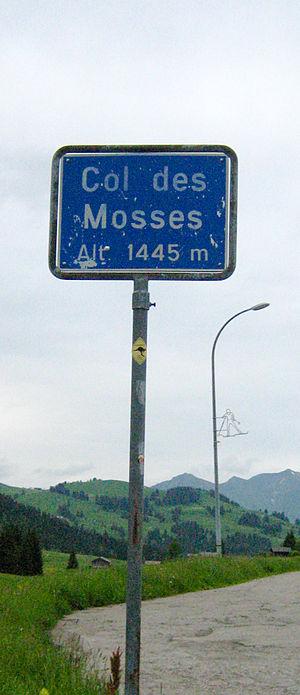
Panneau au col des Mosses, Suisse
Le col des Mosses est un col routier des Préalpes vaudoises culminant à 1 445 mètres d'altitude situé sur la commune d'Ormont-Dessous dans le canton de Vaud. Il relie Aigle, dans le Chablais vaudois, à Château-d'Œx dans le pays d'Enhaut.